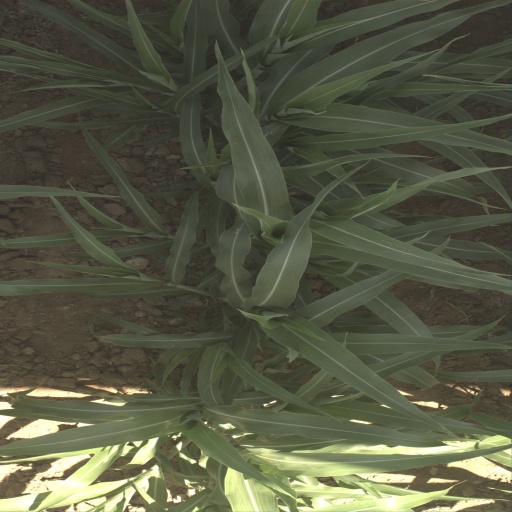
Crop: sorghum